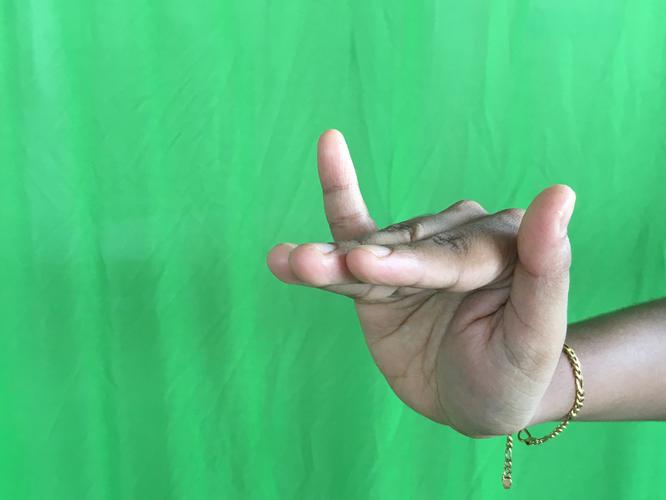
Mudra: Mrigasirsha
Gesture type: single_hand